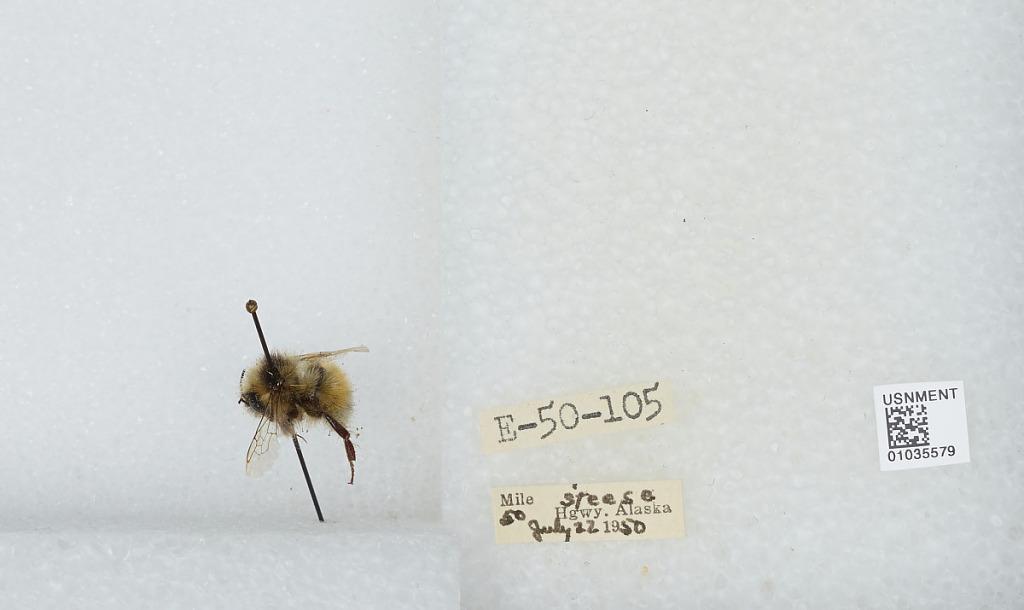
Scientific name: Bombus (Pyrobombus) melanopygus Nylander
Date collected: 1950-7-22
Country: United States
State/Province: Alaska
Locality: Mile 50, Steese Highway
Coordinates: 65.22, -147.057